Silkstone Common railway station

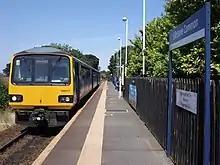
The station in 2018

The station is unstaffed and has only basic amenities, including a waiting shelter, bench seating, timetable poster boards and CCTV cameras. No customer display screens or automated announcements are available. Tickets must be purchased in advance or from the conductor on board the train. No step-free access is available to the platform (pedestrian access is via steps from Knabb Lane or a barrow crossing from the car park on the other side of the line).